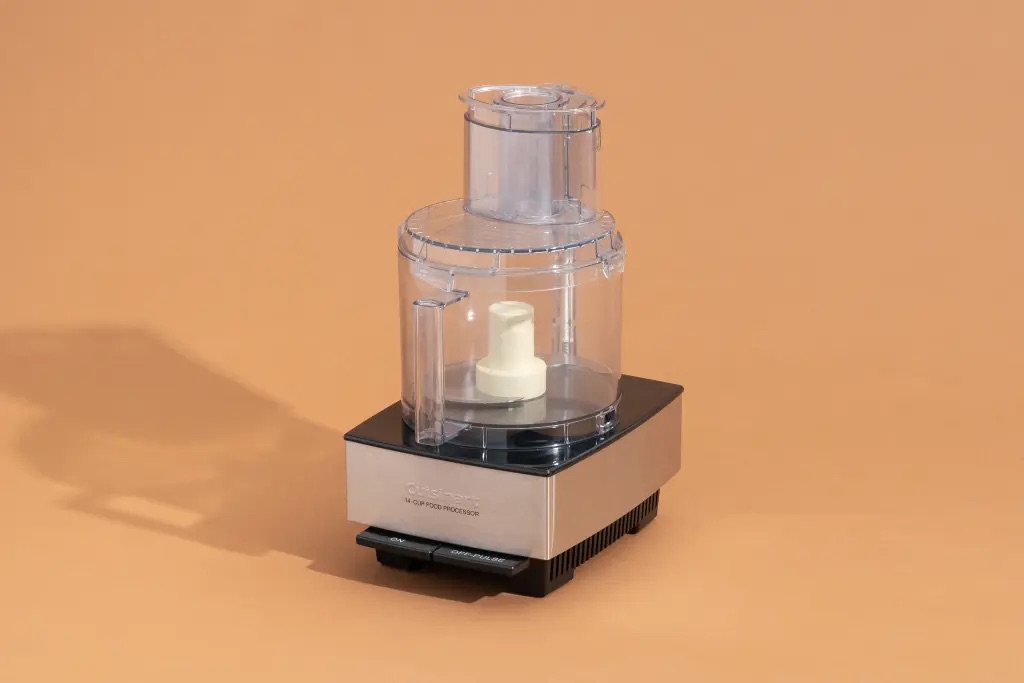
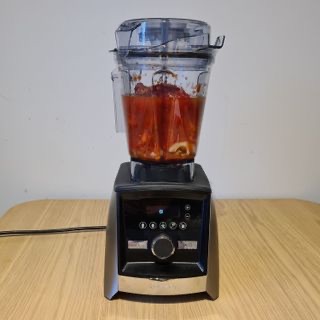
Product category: items_blender
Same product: no